Tamannaah Bhatia

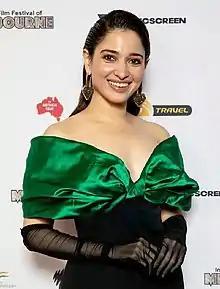
Bhatia at an event in 2022

Tamannaah Bhatia debuted in the entertainment industry in 2005 with the music video "Lafzo Mein" from Abhijeet Sawant's album. She made her acting debut as the female lead in the Hindi film "Chand Sa Roshan Chehra", which underperformed at the box office. That year, she entered Telugu cinema with "Sree" and, in 2006, Tamil cinema with "Kedi". In 2007, "Viyabari" underperformed at the box office, but her performance earned critical acclaim. She gained recognition with "Happy Days" and "Kalloori", where her roles as a college student were well-received, and both films achieved box office success, establishing her as a leading actress in Telugu and Tamil cinema.